Trams in Europe

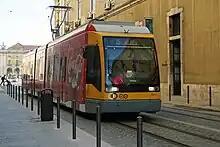
Authentic vintage (ITB1616) tram in Lisbon

The Hungarian cities of Budapest, Debrecen, Hódmezővásárhely, Miskolc and Szeged currently have tramways. The Budapest network, at 149 km, is the backbone of the capital's transit system and is by far the most extensive in the country.